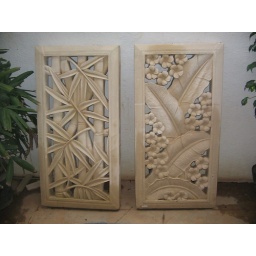
wall reliefs bamboo and temple tree with flowers in sand stone